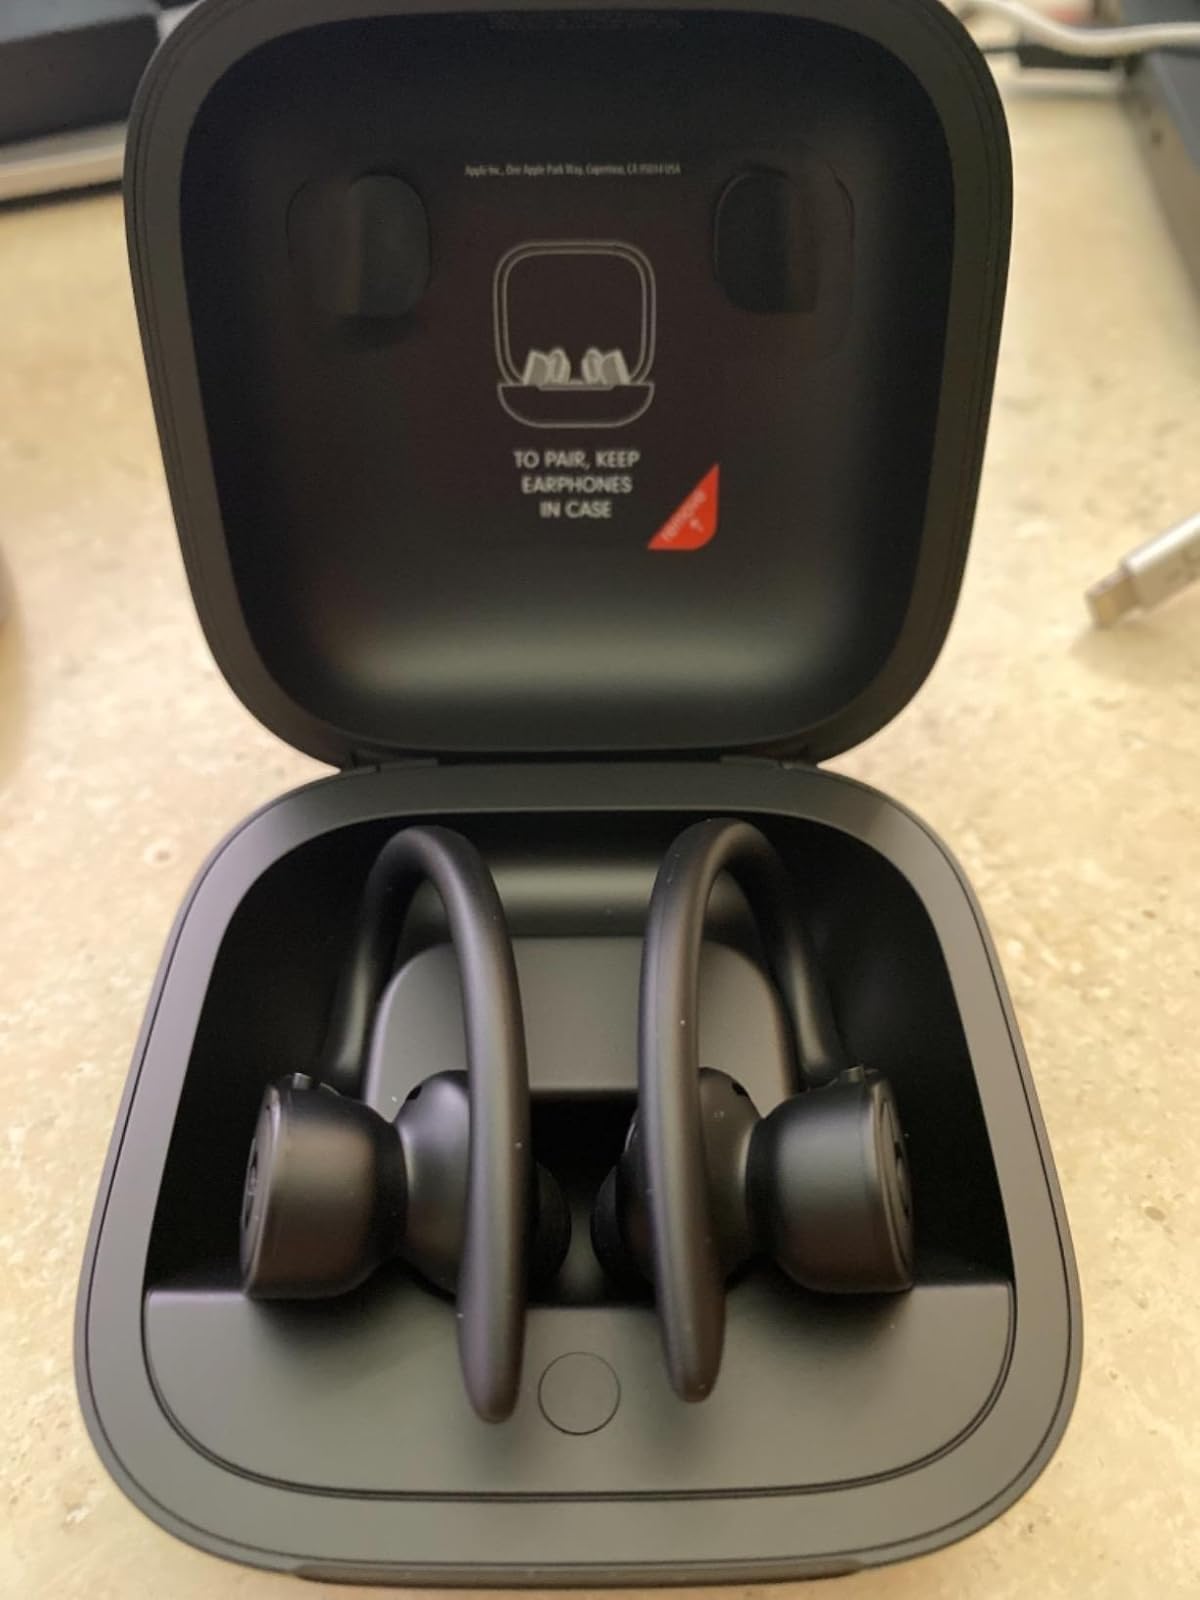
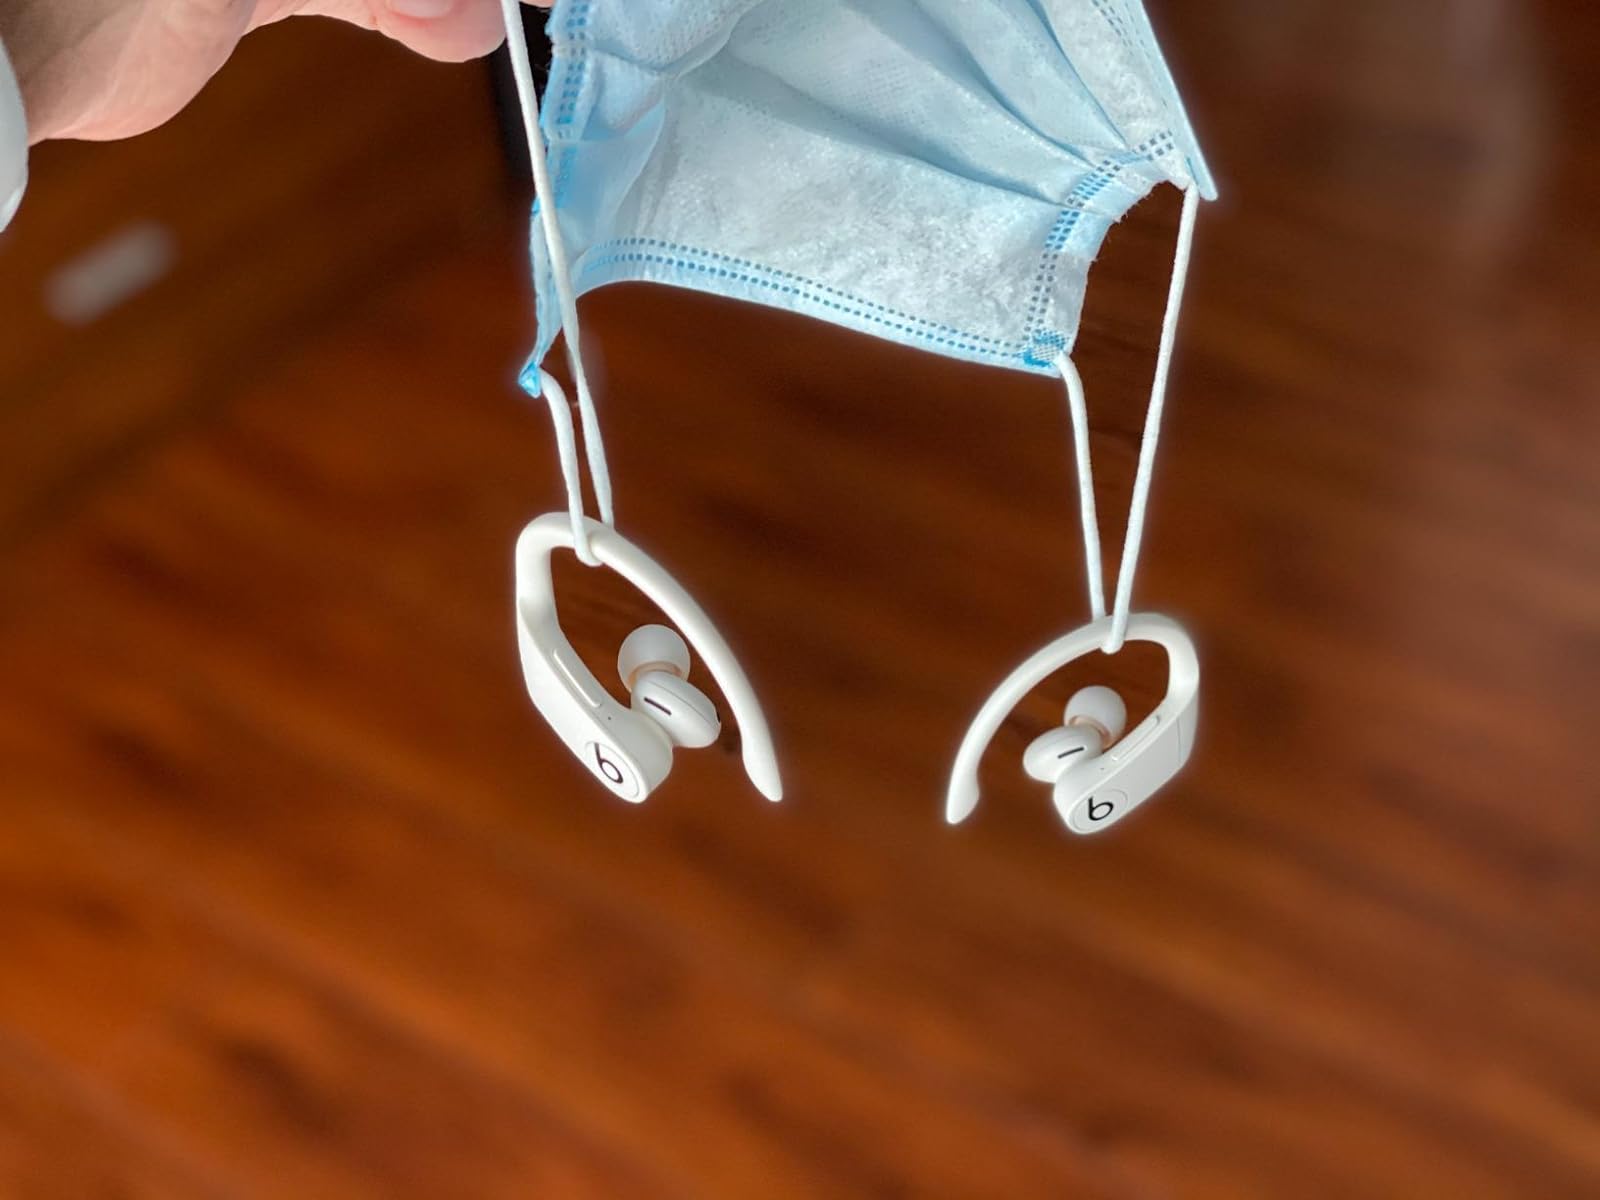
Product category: earbuds
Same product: no